Tangled: Before Ever After

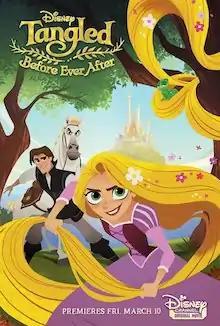
Promotional poster

Tangled: Before Ever After is a 2017 American animated fantasy film produced by Disney Television Animation, that premiered on Disney Channel as a Disney Channel Original Movie. It is a sequel to the Walt Disney Animation Studios film "Tangled" and takes place between the original 2010 film and the short "Tangled Ever After", and serves as the first episode to "Rapunzel's Tangled Adventure". It was directed by Tom Caulfield and Stephen Sandoval. The film centers on Rapunzel's adjustments to the life of a princess, and the mysterious return of her of magical, golden hair.